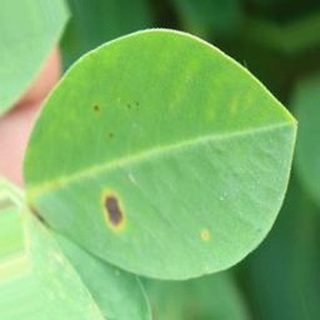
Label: groundnut_early_leaf_spot